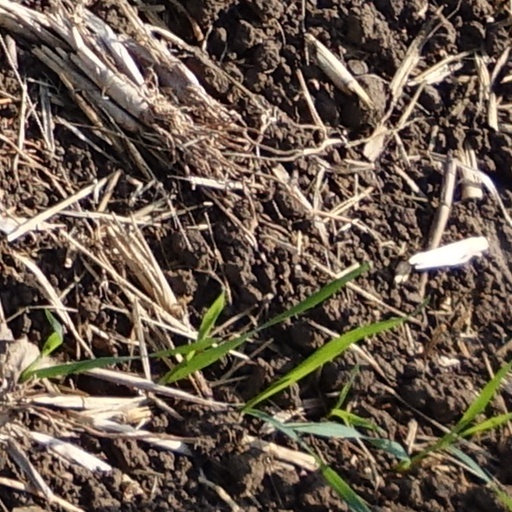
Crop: wheat